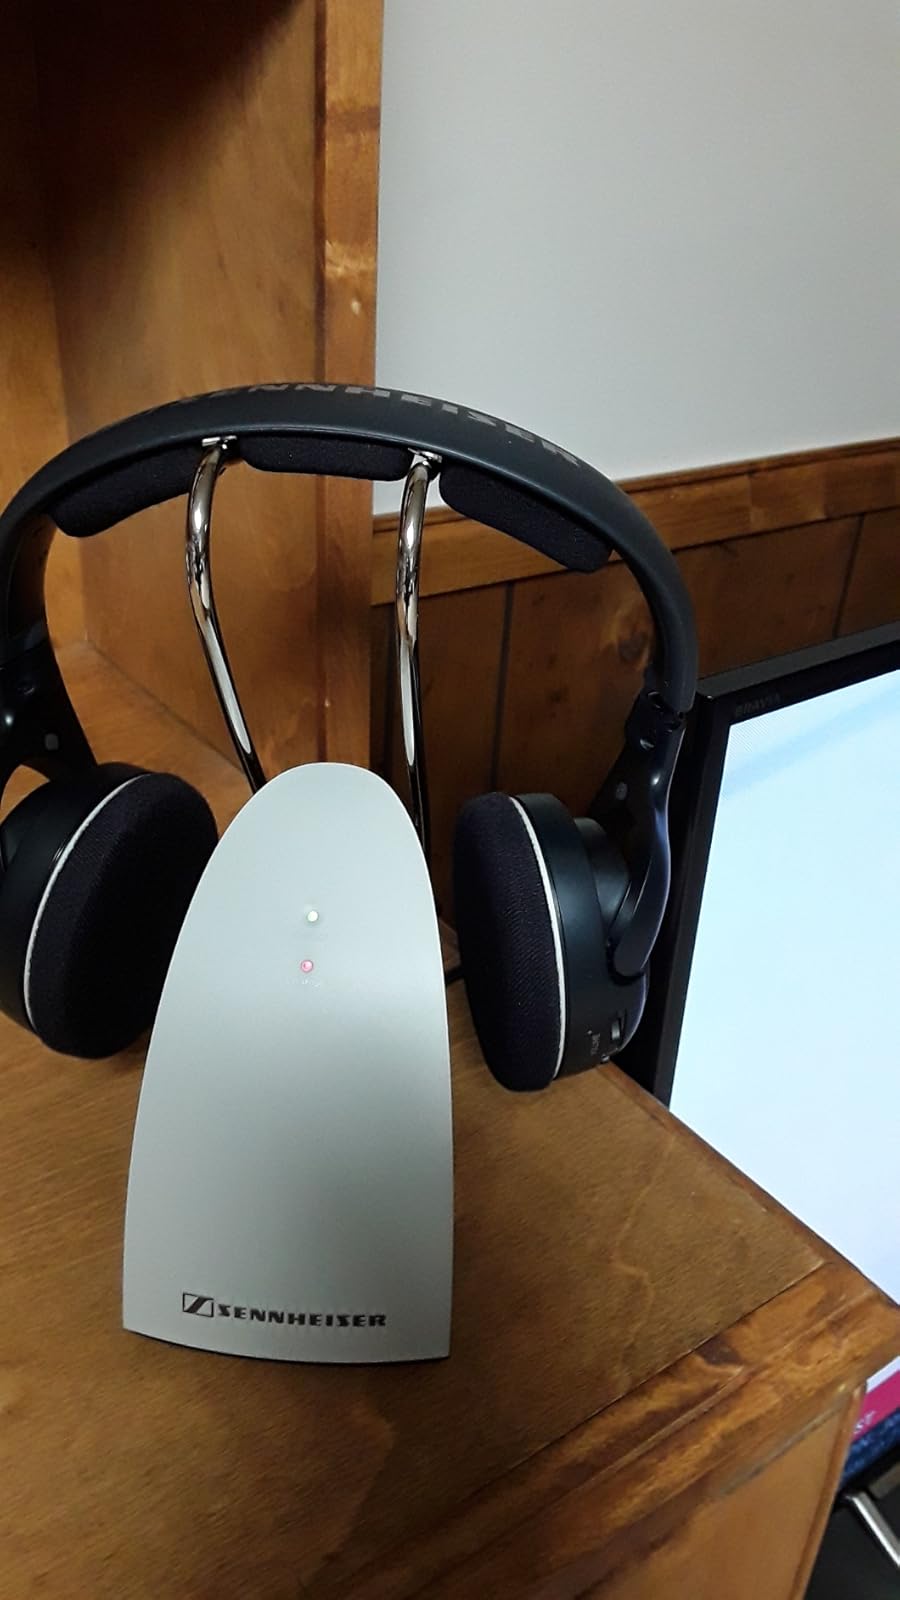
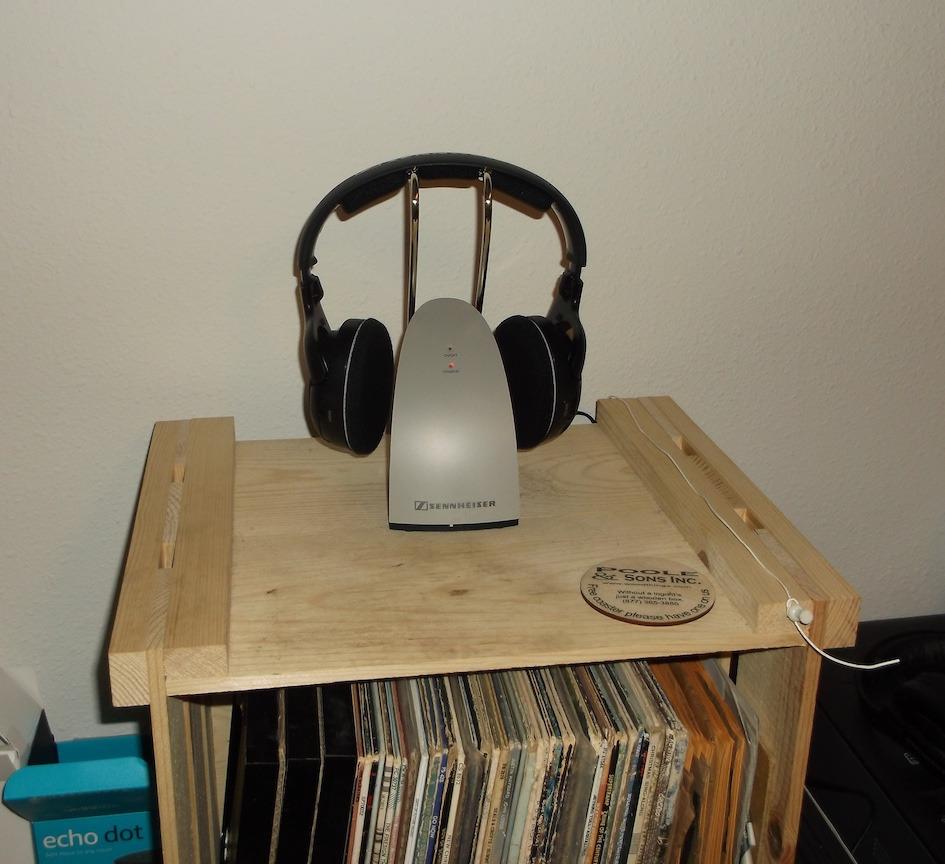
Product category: headphones
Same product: yes